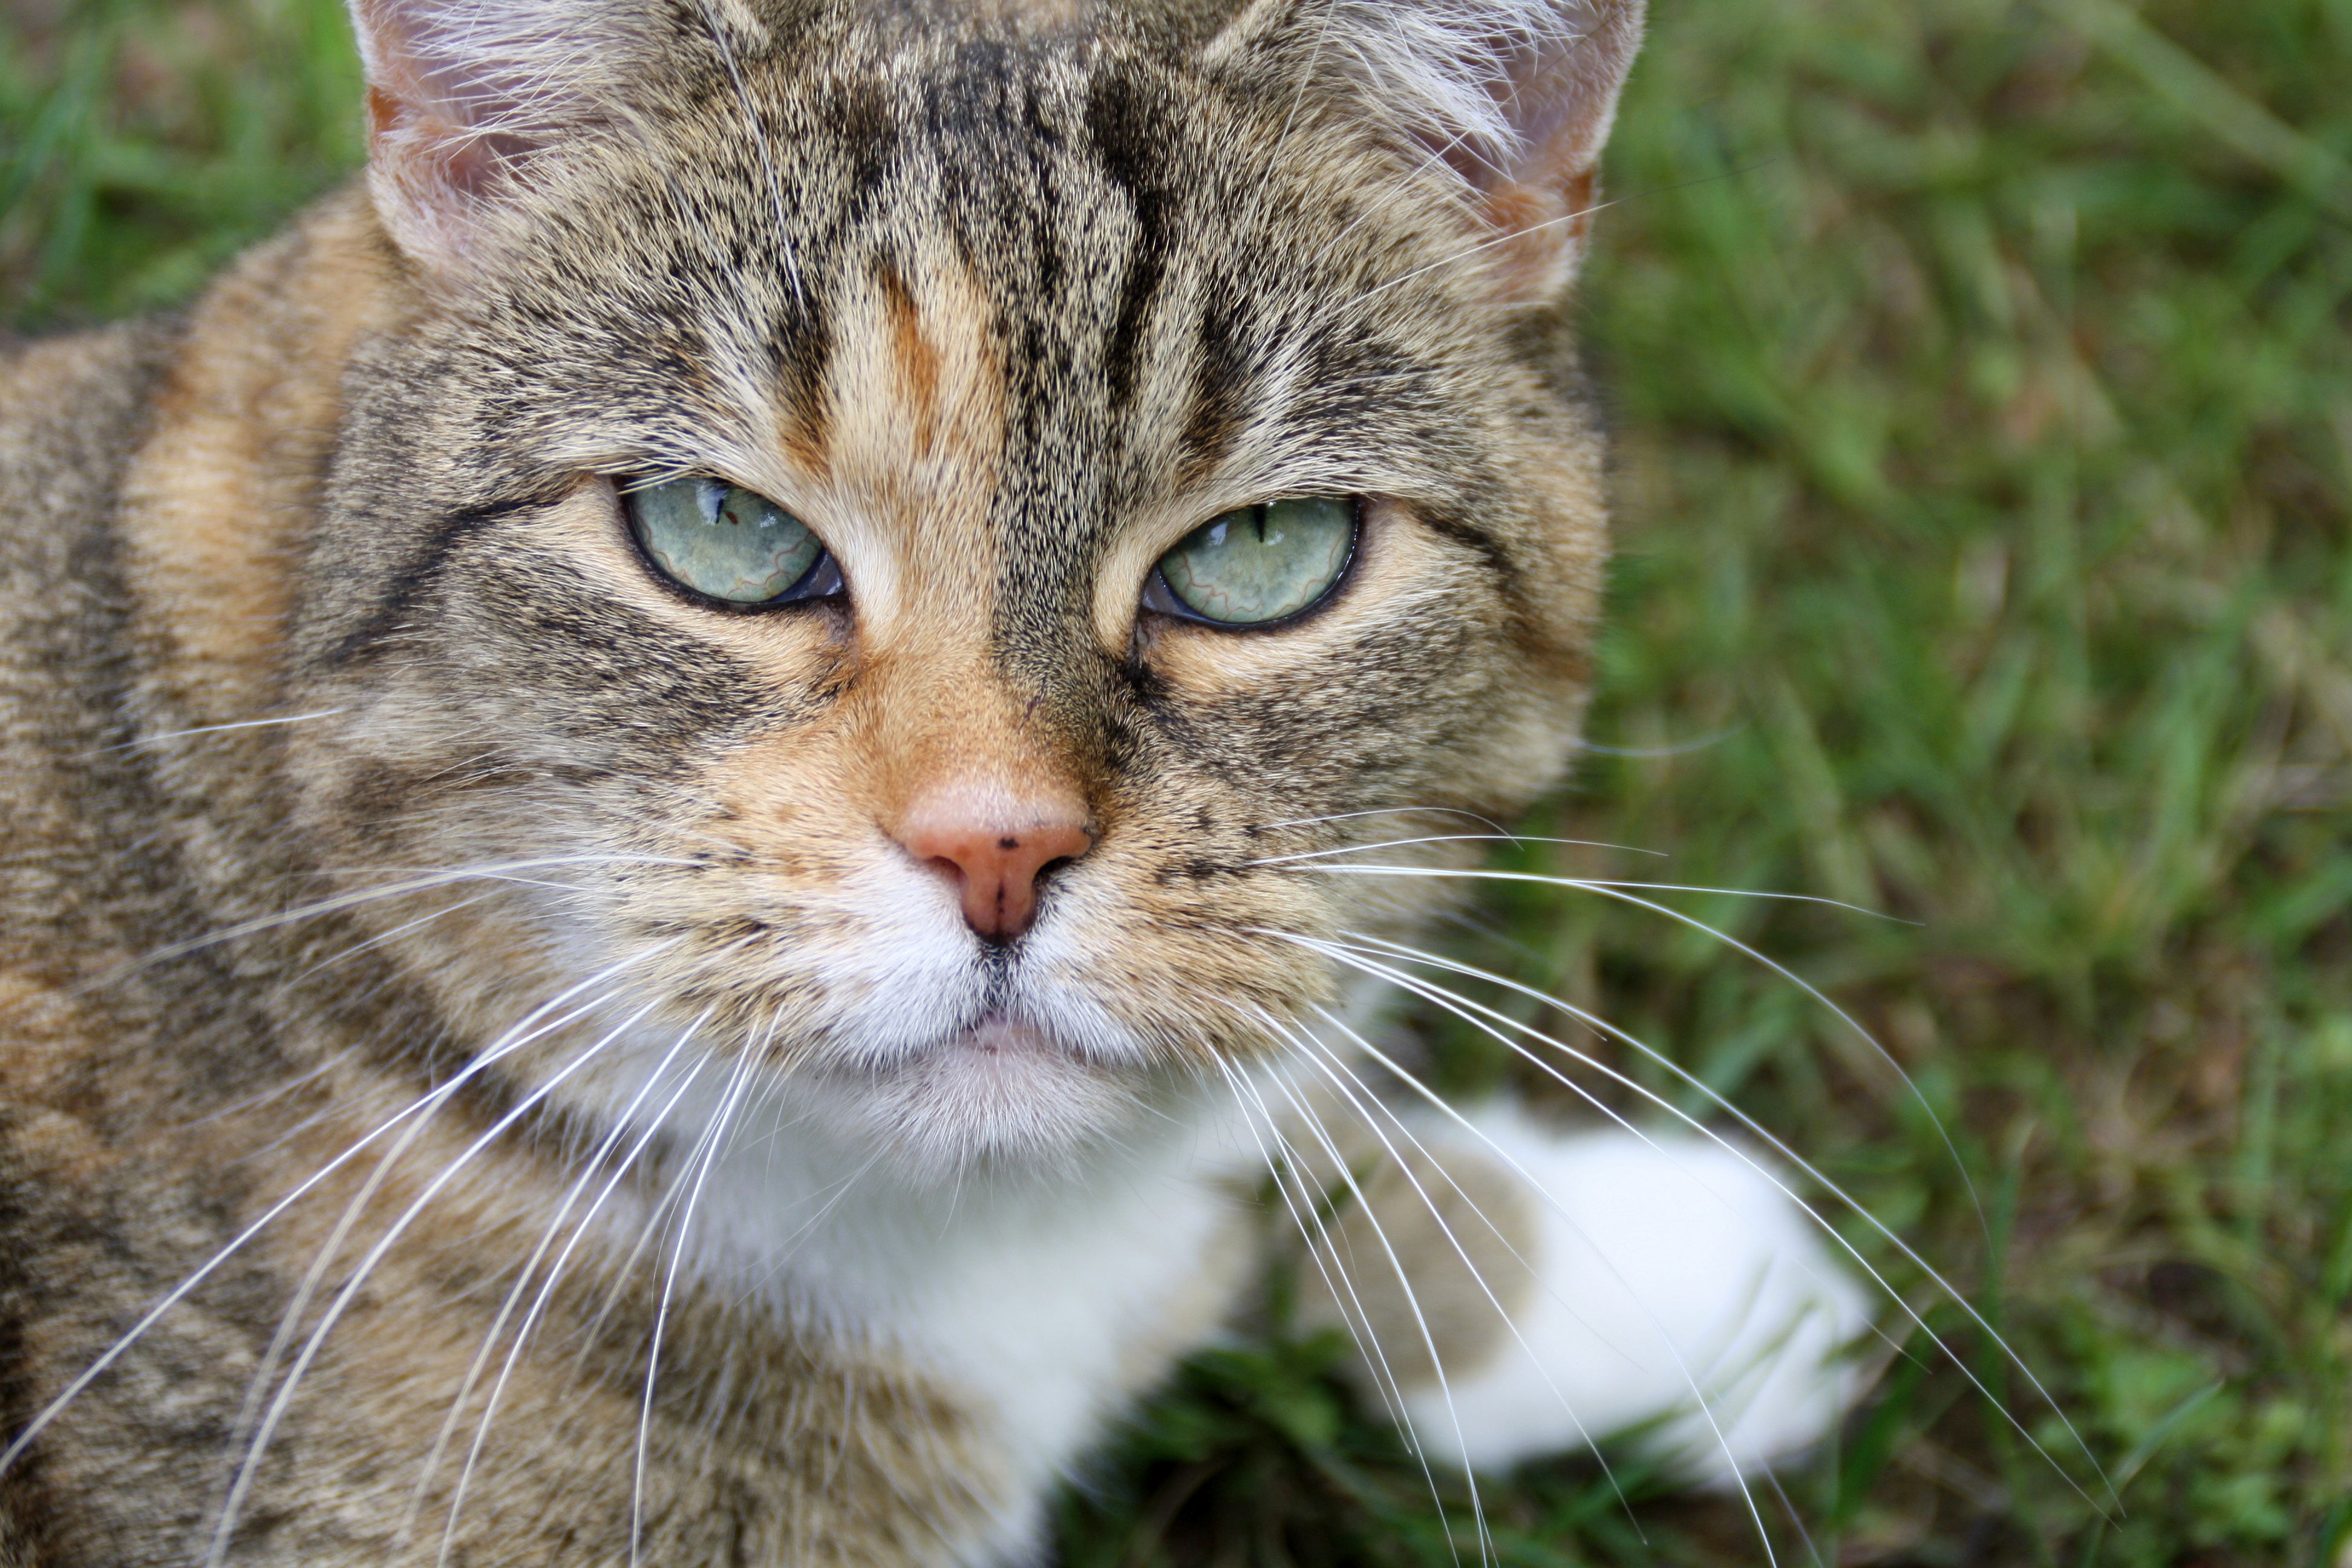
grass, sweet, animal, cute, fur, cat, mammal, close, fauna, close up, pets, whiskers, eye, vertebrate, beautiful, pretty, cheeky, domestic cat, mackerel, cat's eyes, tabby cat, european shorthair, wild cat, small to medium sized cats, cat like mammal, domestic short haired cat, pixie bob, rusty spotted cat